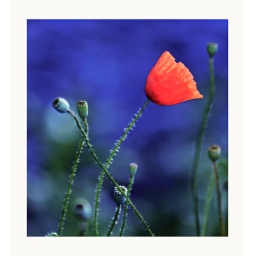
It was taken one day while I was walking along the Rampart river in Dundalk, Ireland